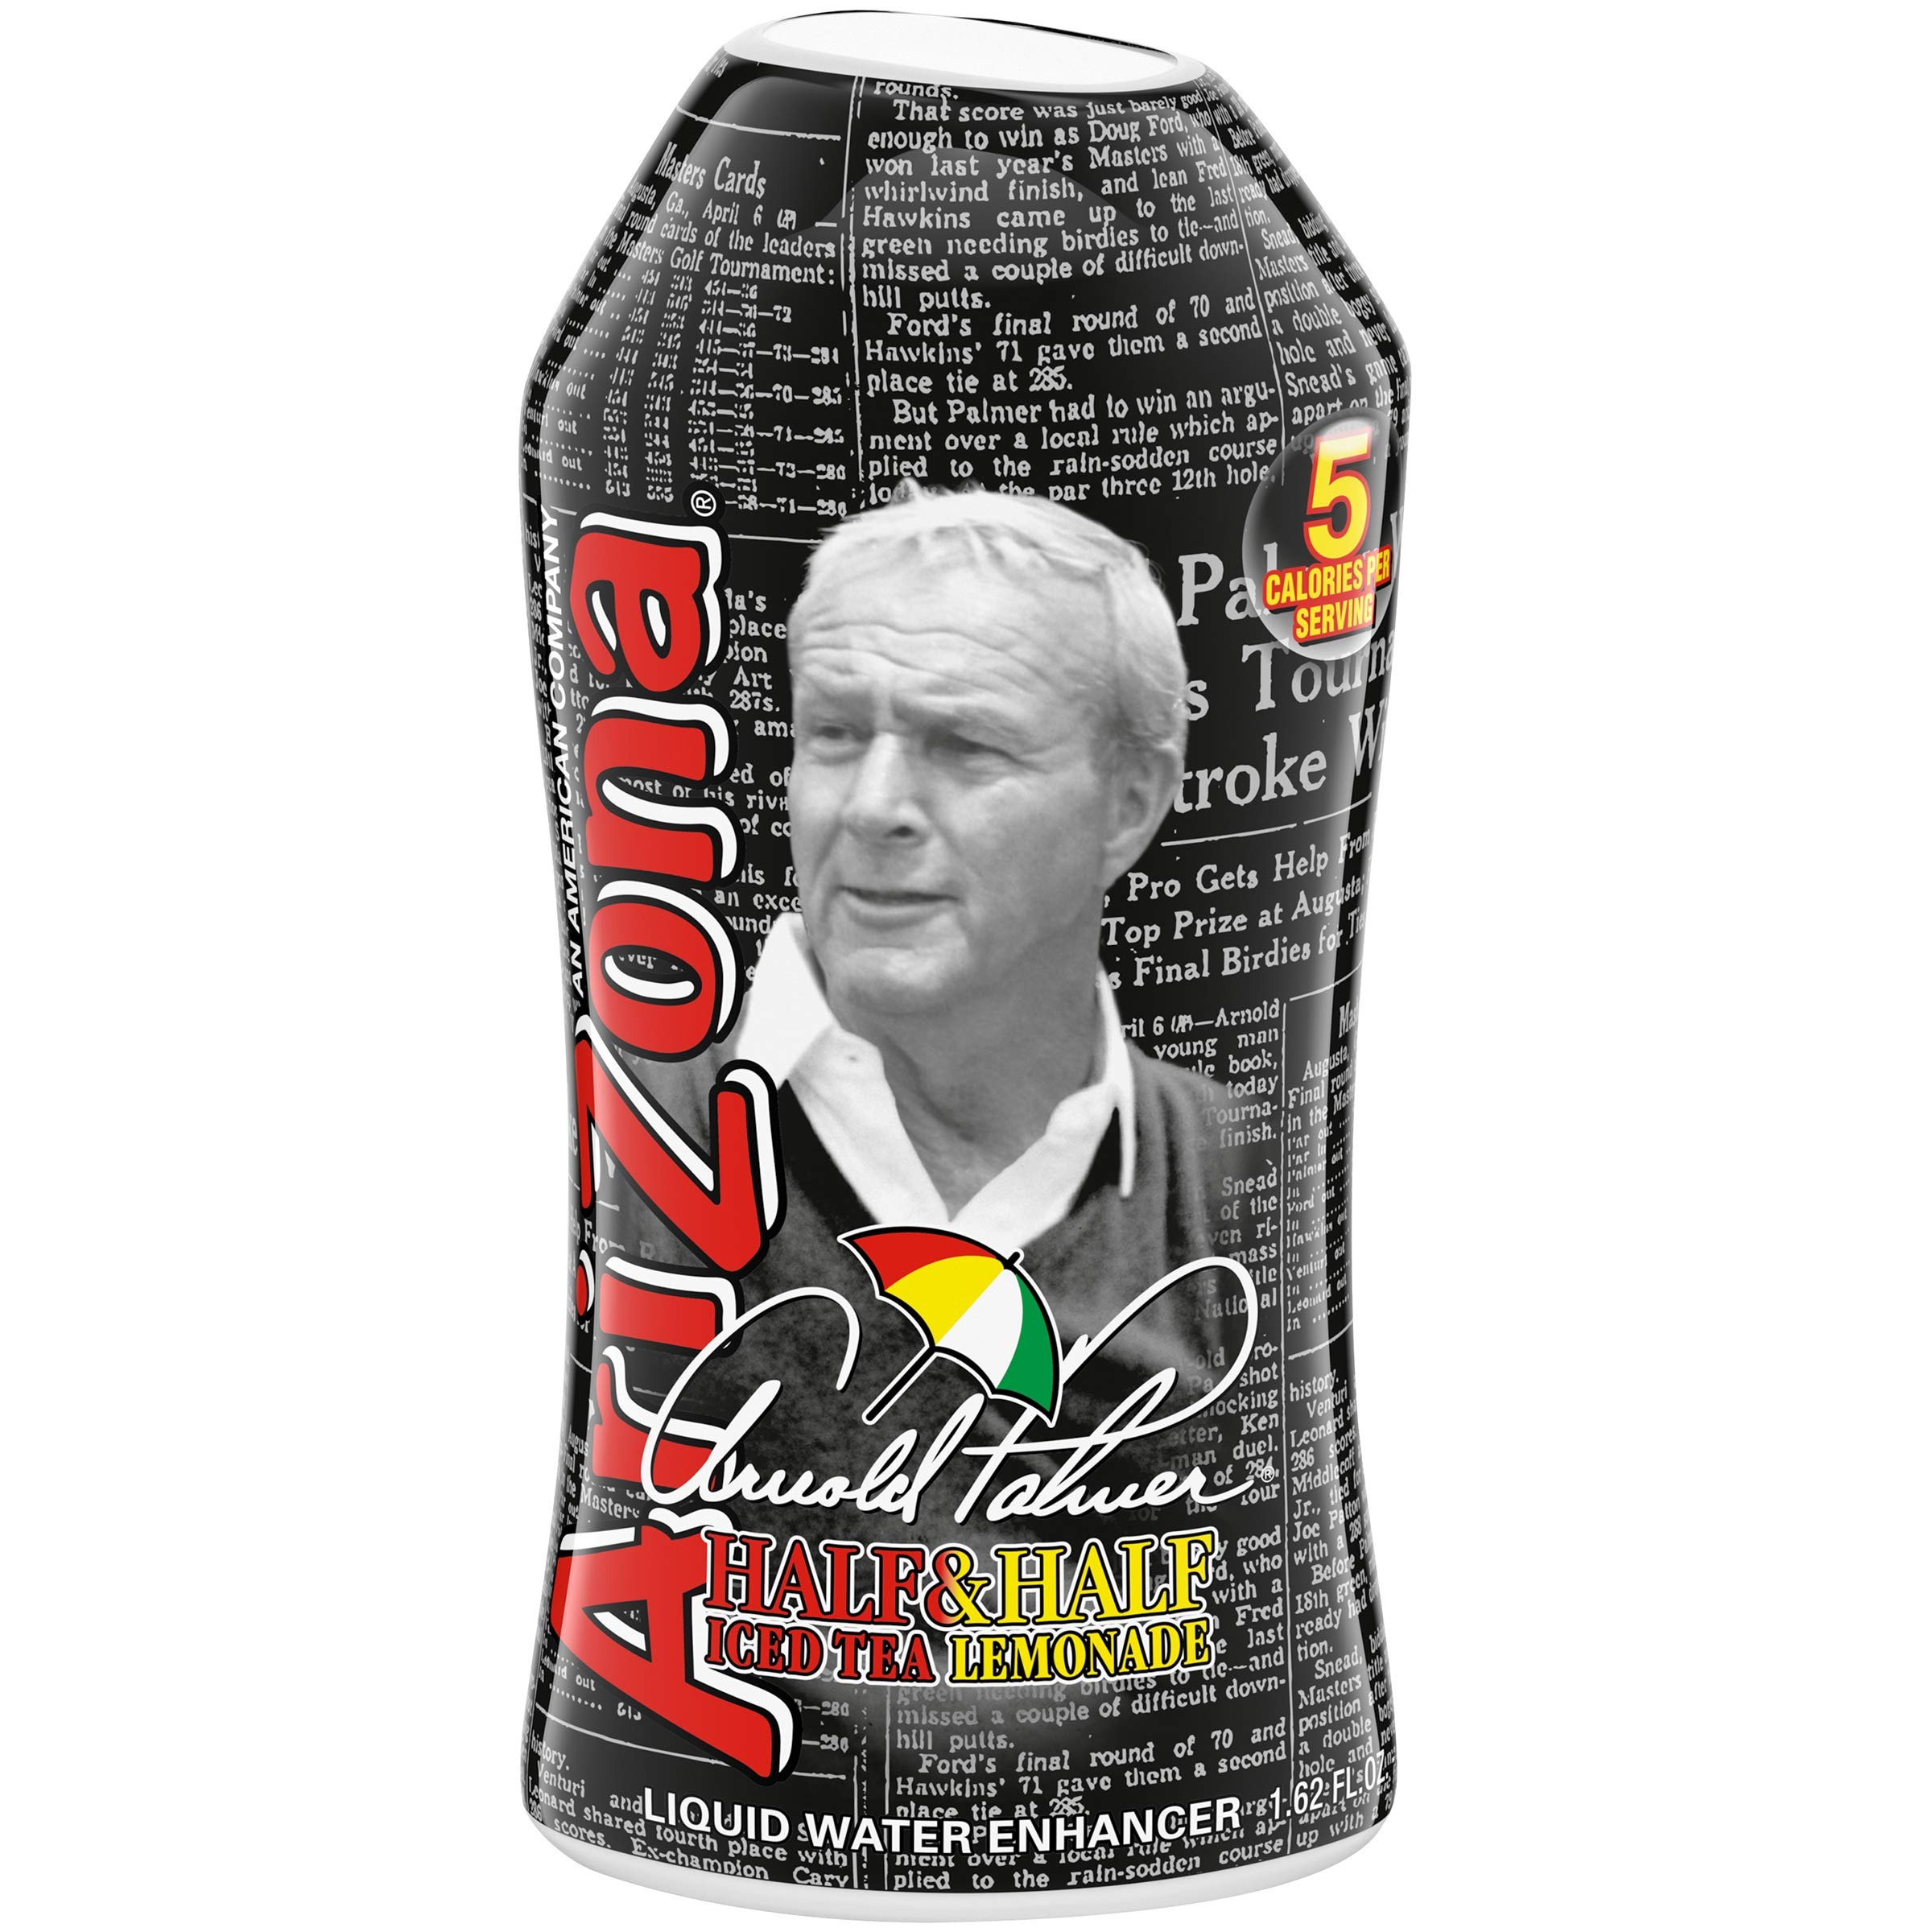
Item Name: Arizona Arnold Palmer Half & Half Iced Tea Lemonade Low Calories Liquid Water Enhancer 12 Count 1.62 fl oz
Bullet Point 1: Twelve 1.62 fl oz bottles of AriZona Arnold Palmer Half and Half Iced Tea Lemonade Liquid Water Enhancer
Bullet Point 2: Everything you love about AriZona Arnold Palmer Half and Half Iced Tea Lemonade in a convenient travel size bottle of liquid water flavor drops
Bullet Point 3: AriZona Arnold Palmer Half and Half Iced Tea Lemonade Liquid Water Enhancer delivers refreshing flavor in every drop
Bullet Point 4: Arnold Palmer Half and Half Iced Tea Lemonade water flavoring delivers great taste in every drop
Bullet Point 5: Our drink mix squeeze bottle fits neatly into your bag, pocket or glove box for an on-the-go flavored water refreshment
Bullet Point 6: Contains 5 calories per serving
Bullet Point 7: Shake water bottle well and enjoy
Value: 19.44
Unit: Fl Oz

Price: 14.9